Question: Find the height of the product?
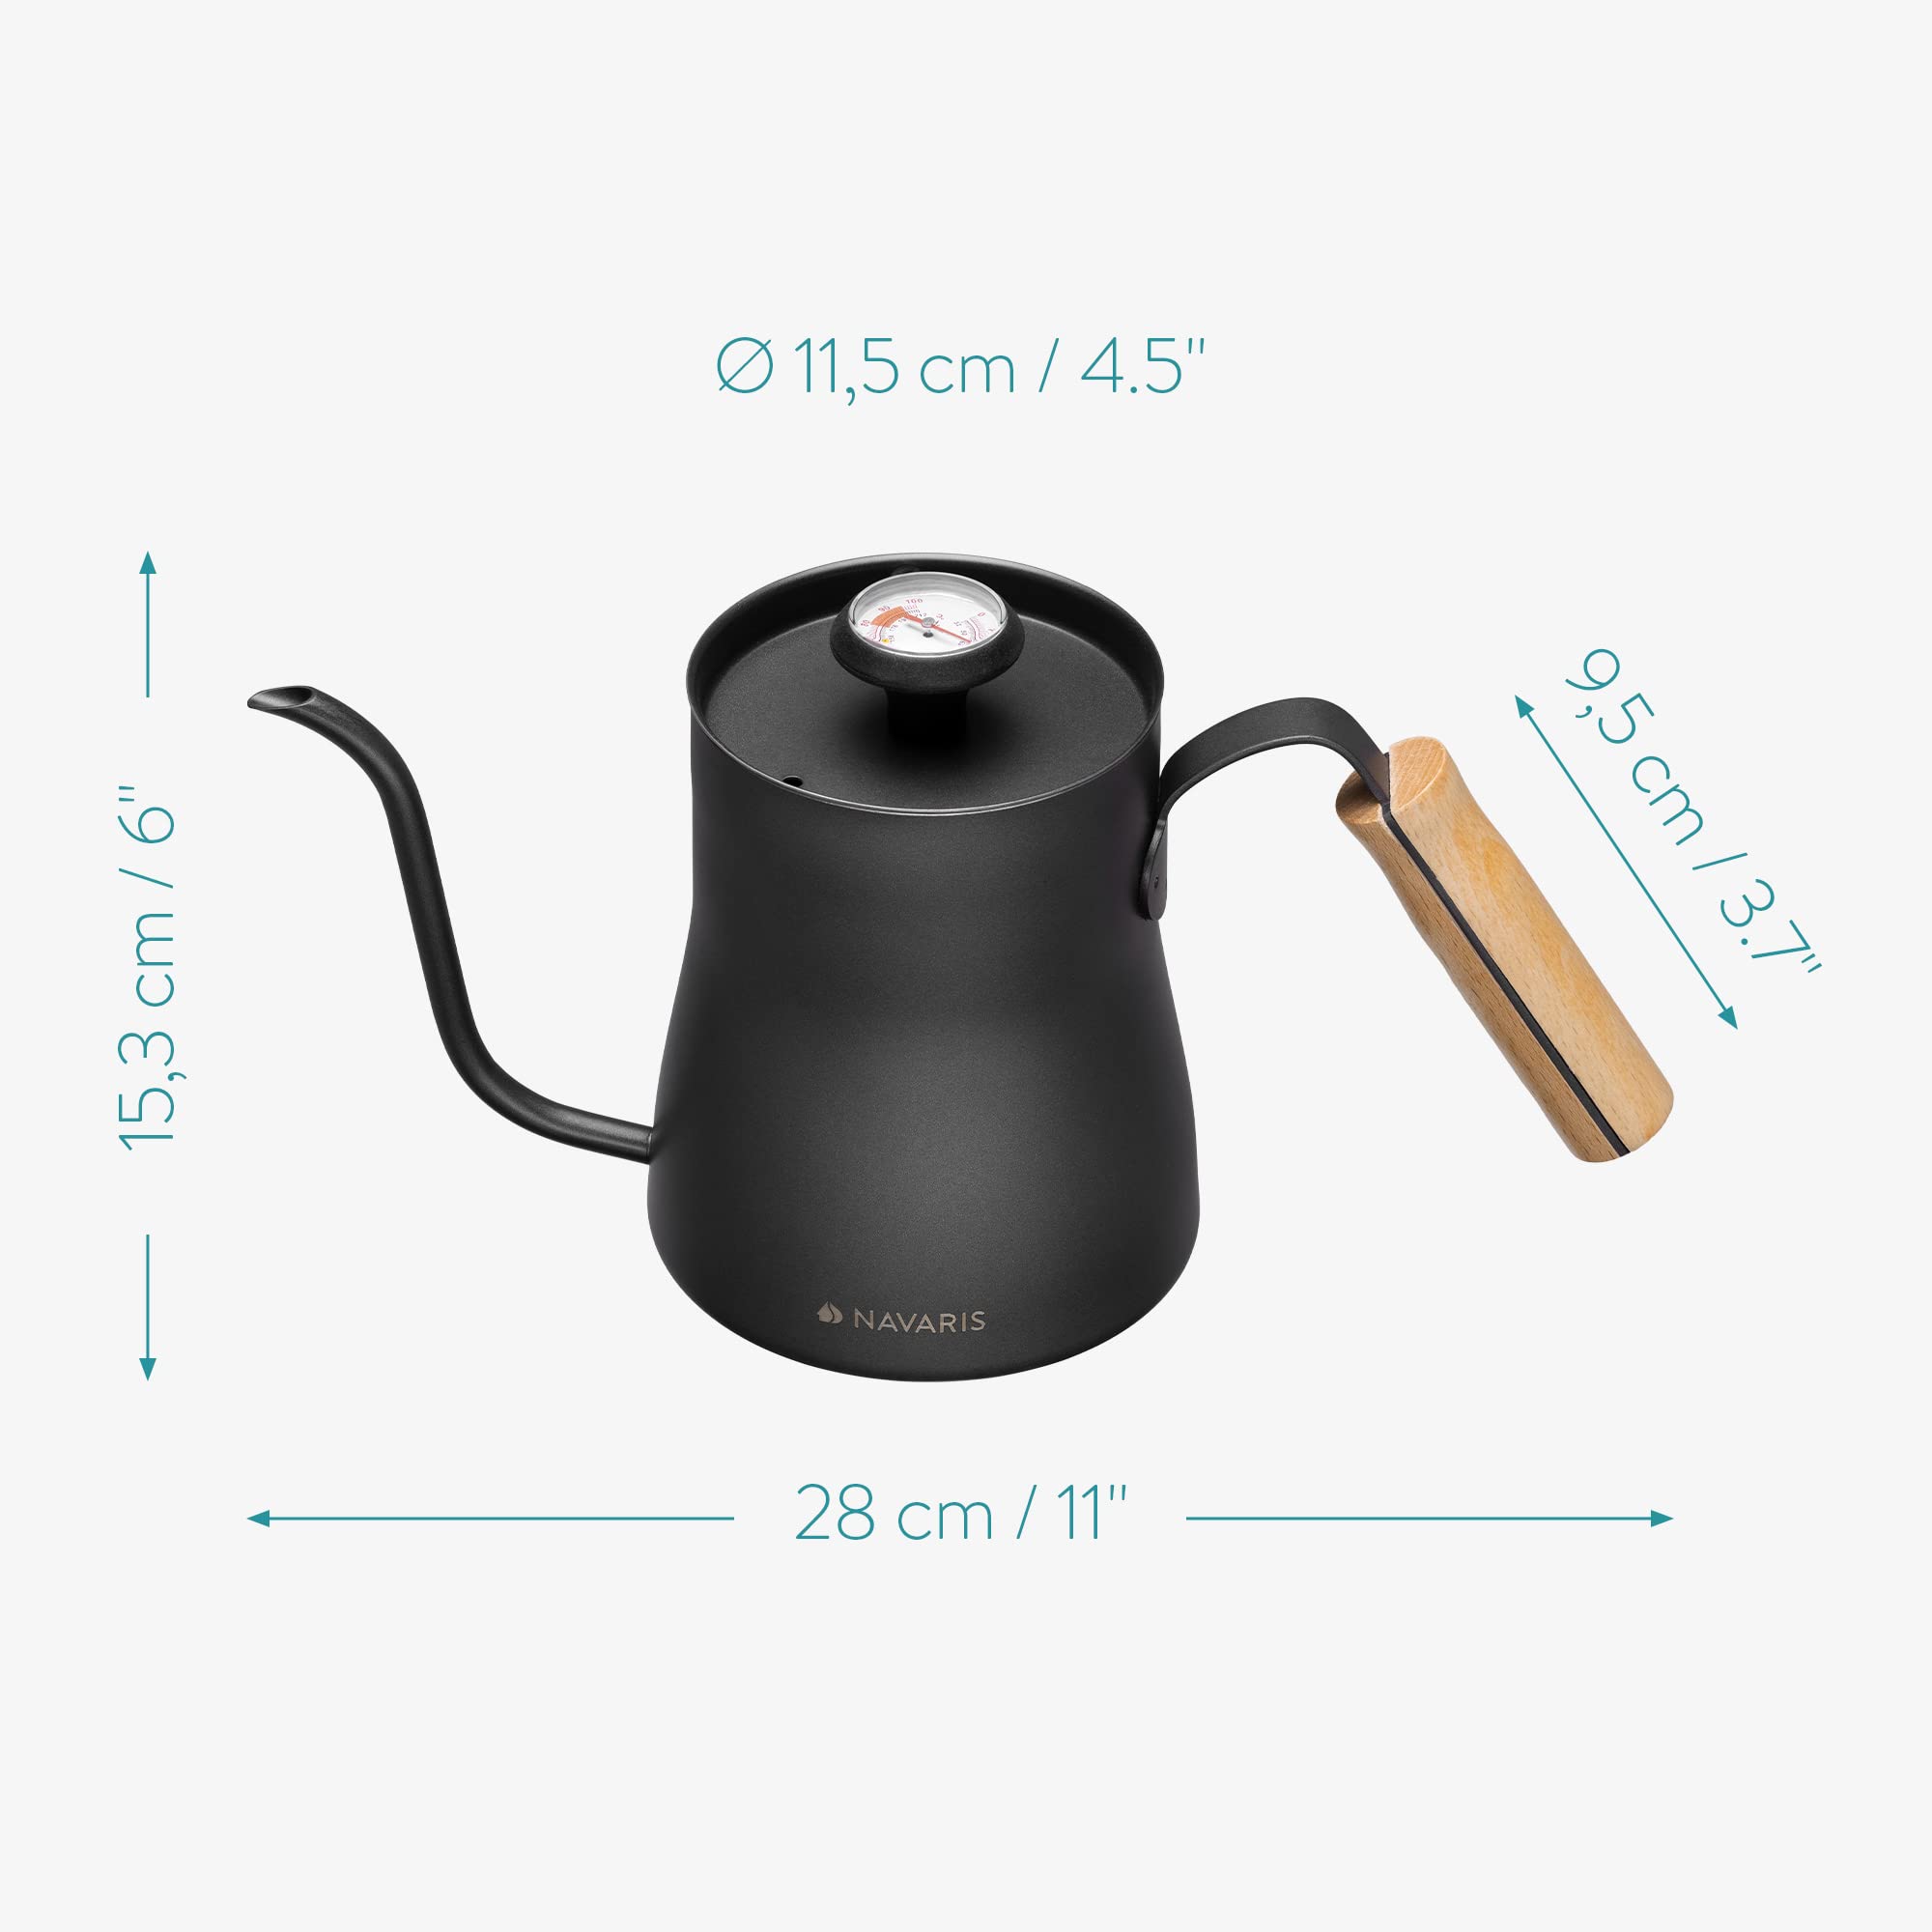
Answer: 15.3 centimetre